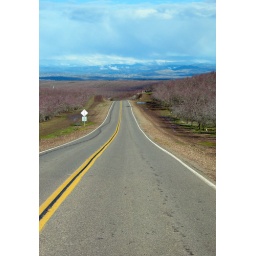
Soon the trees along these roads will be in bloom with pink or white blossoms.